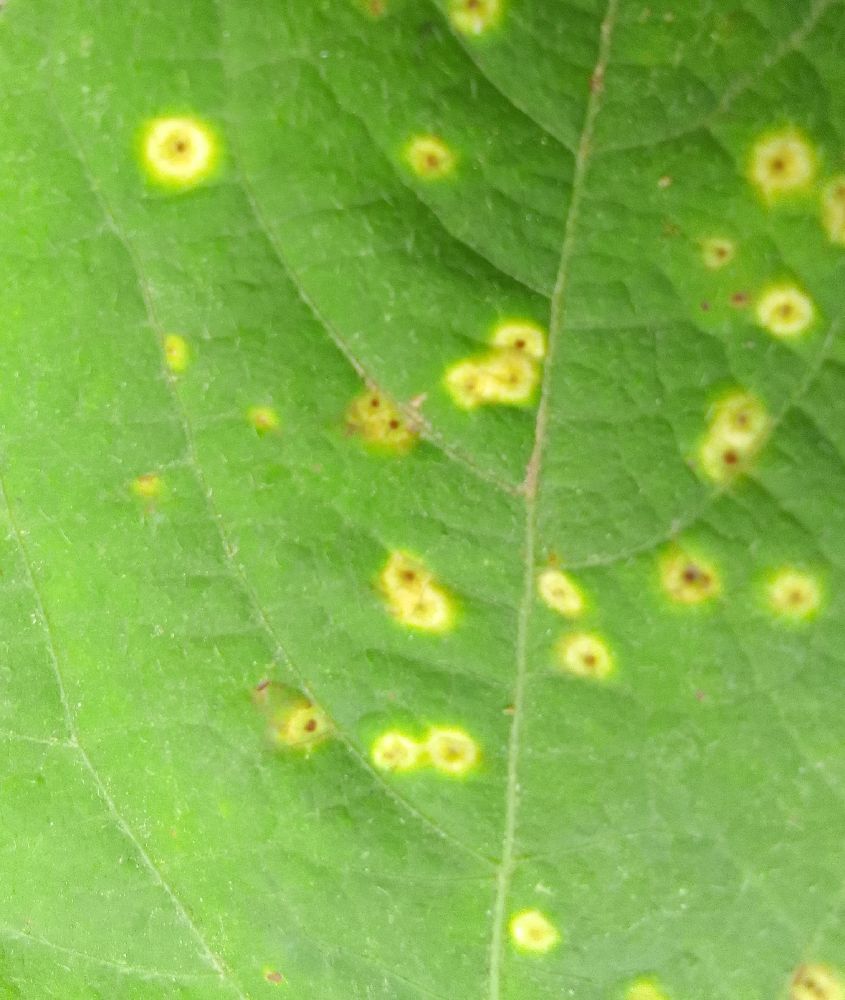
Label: rust